White-browed scrub robin

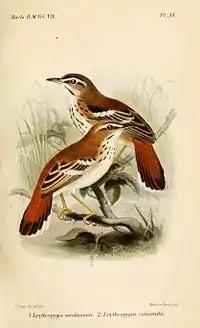
front: "E. l. zambesiana" , back: "E. l. munda" , illustrated by Joseph Smit Note: yellow leg colour inaccurate

For the white-browed scrub robin, some 9 to 12 subspecies are recognized: Two groups of subspecies are recognised, namely the 'white-winged' group of arid country, and the 'red-backed' group of mesic to moist habitats. Intergradation between these is apparently limited to subspecies "brunneiceps" and "vulpina" around Simba, Kenya. Otherwise the variation is clinal, though the extremes may be quite distinct.